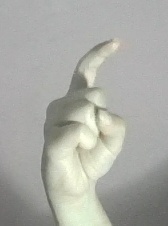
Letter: ra